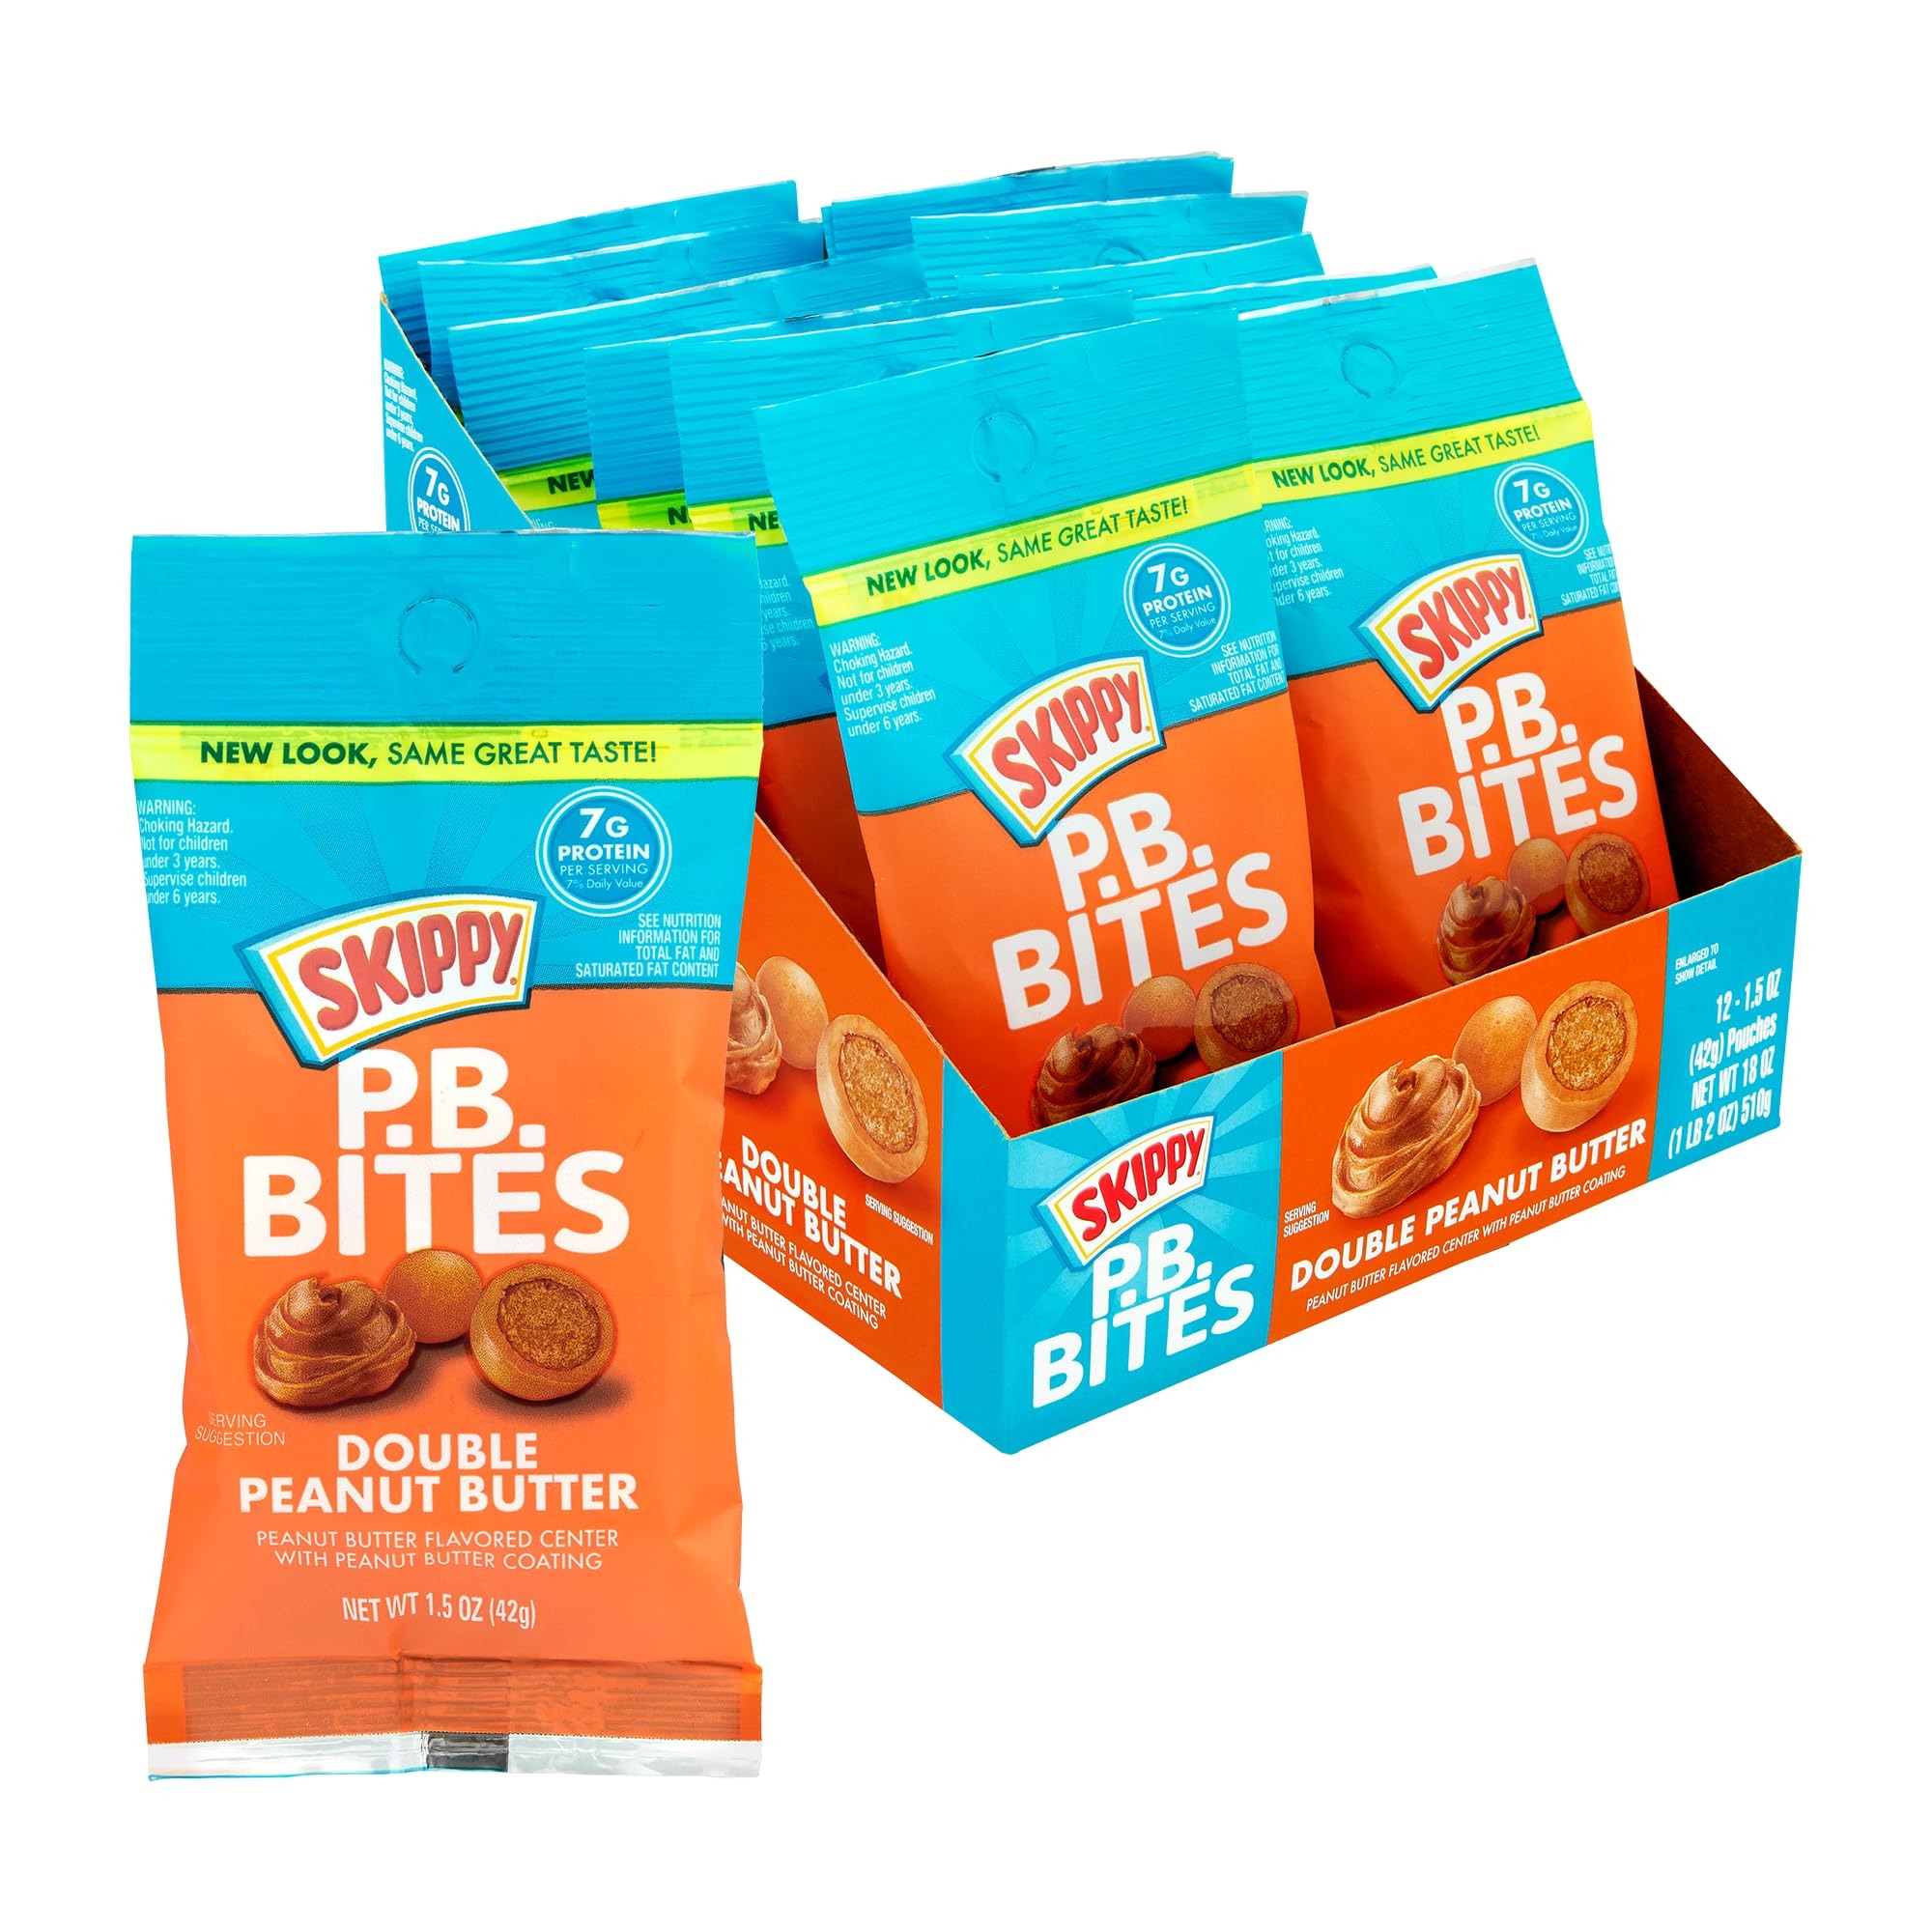
Item Name: SKIPPY Bites Double Peanut Butter (12/1.5oz) Pouches
Bullet Point: 5g Protein Per Serving
Value: nan
Unit: None

Price: 28.94